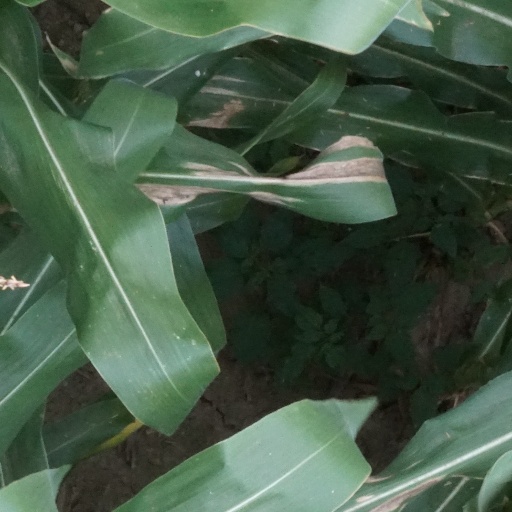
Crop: maize; corn